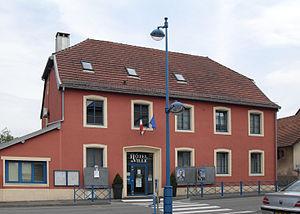
L'hôtel de ville de Grand-Charmont
Grand-Charmont est une commune française située dans le département du Doubs en région Bourgogne-Franche-Comté.